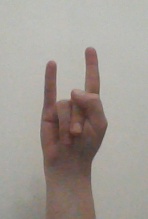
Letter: la